Classical republicanism

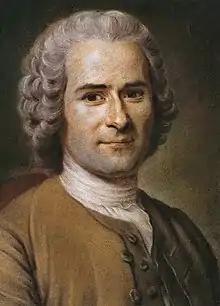
Portrait of Jean-Jacques Rousseau

Republicanism, especially that of Rousseau, played a central role in the French Revolution and foreshadowed modern republicanism. The revolutionaries, after overthrowing the French monarchy in the 1790s, began by setting up a republic; Napoleon converted it into an Empire with a new aristocracy. In the 1830s Belgium adopted some of the innovations of the progressive political philosophers of the Enlightenment.